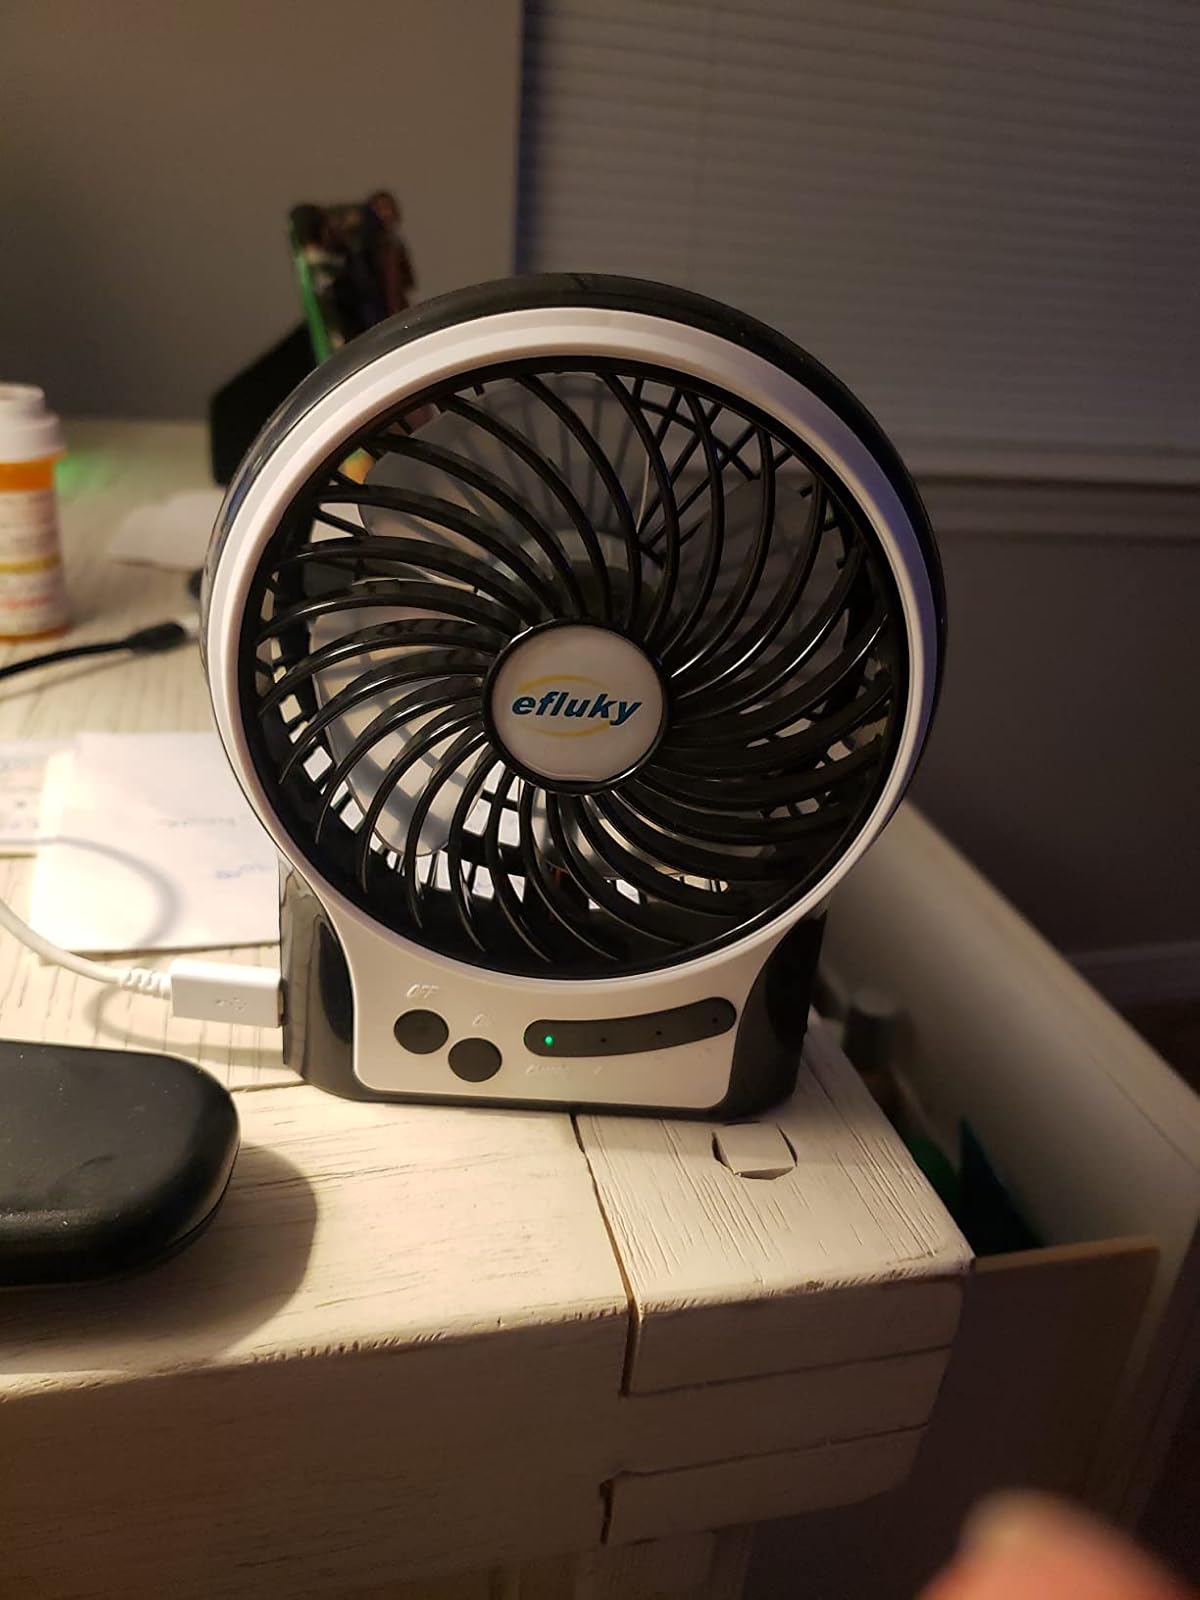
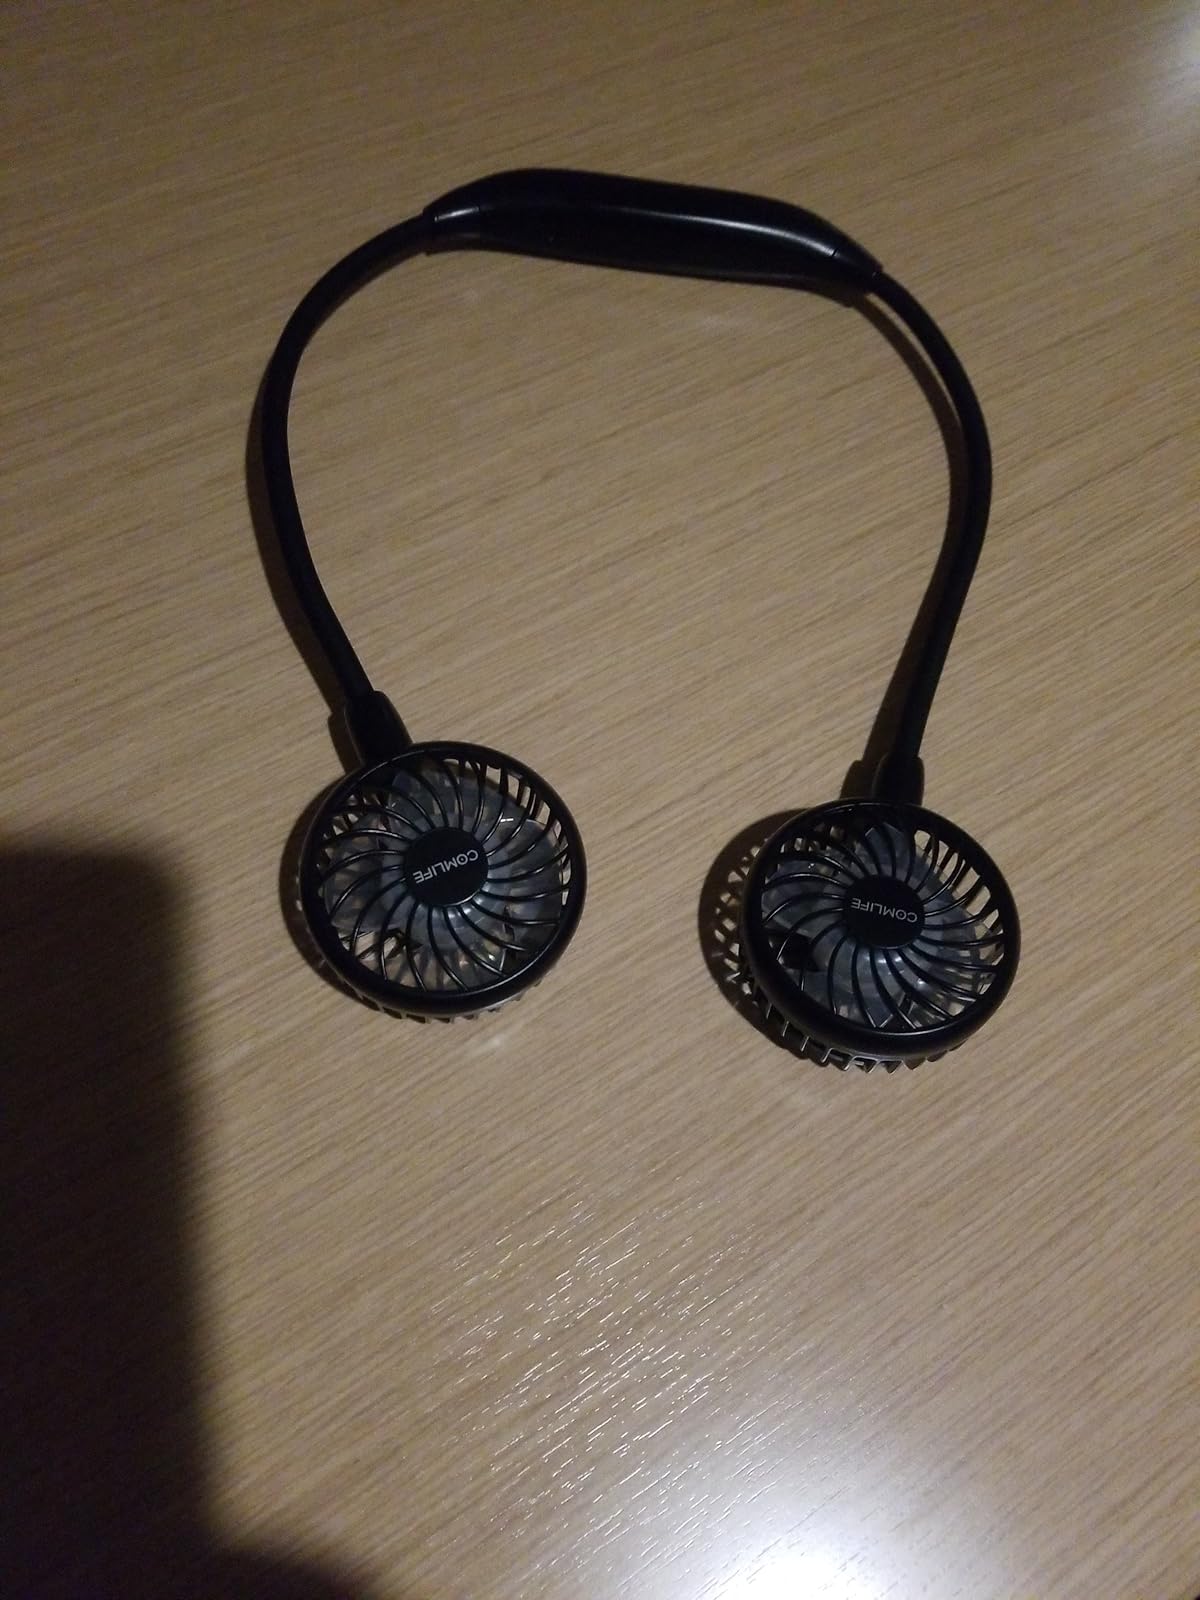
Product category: fan
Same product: no